Bud Leavitt Jr.

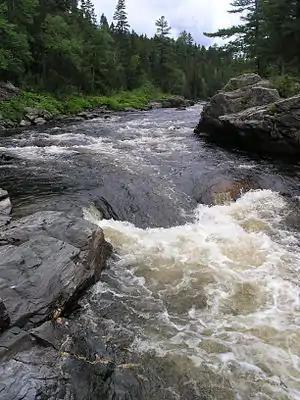
New Brunswick's Miramichi River. Favorite fishing destination of Leavitt.

That Leavitt's newspaper permitted him to appear on a competing news outlet startled no one. "They had to have him", said "Bangor Daily News" managing editor Mike Dowd of the demand for the popular columnist. "He had to have it. So [Leavitt] became multimedia before the term was invented."